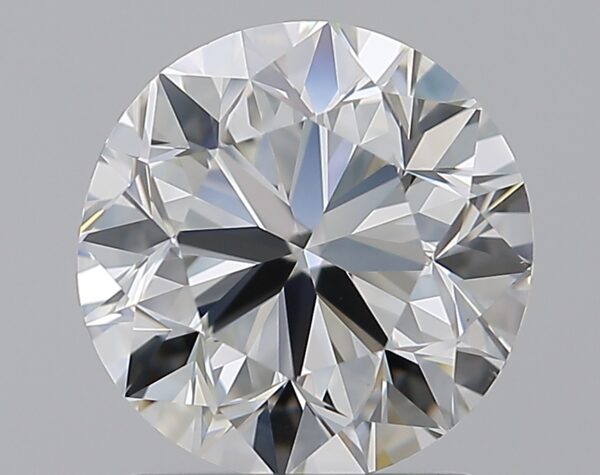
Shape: round
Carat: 2
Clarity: VS1
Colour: I
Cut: VG
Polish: EX
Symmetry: VG
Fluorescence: N
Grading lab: GIA
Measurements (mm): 7.77 x 7.87 x 5.05